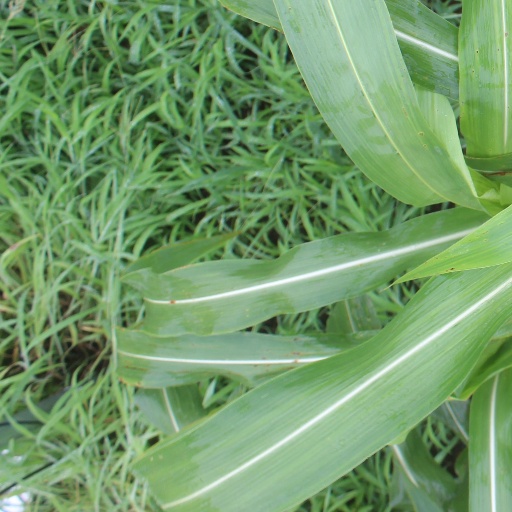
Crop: sorghum